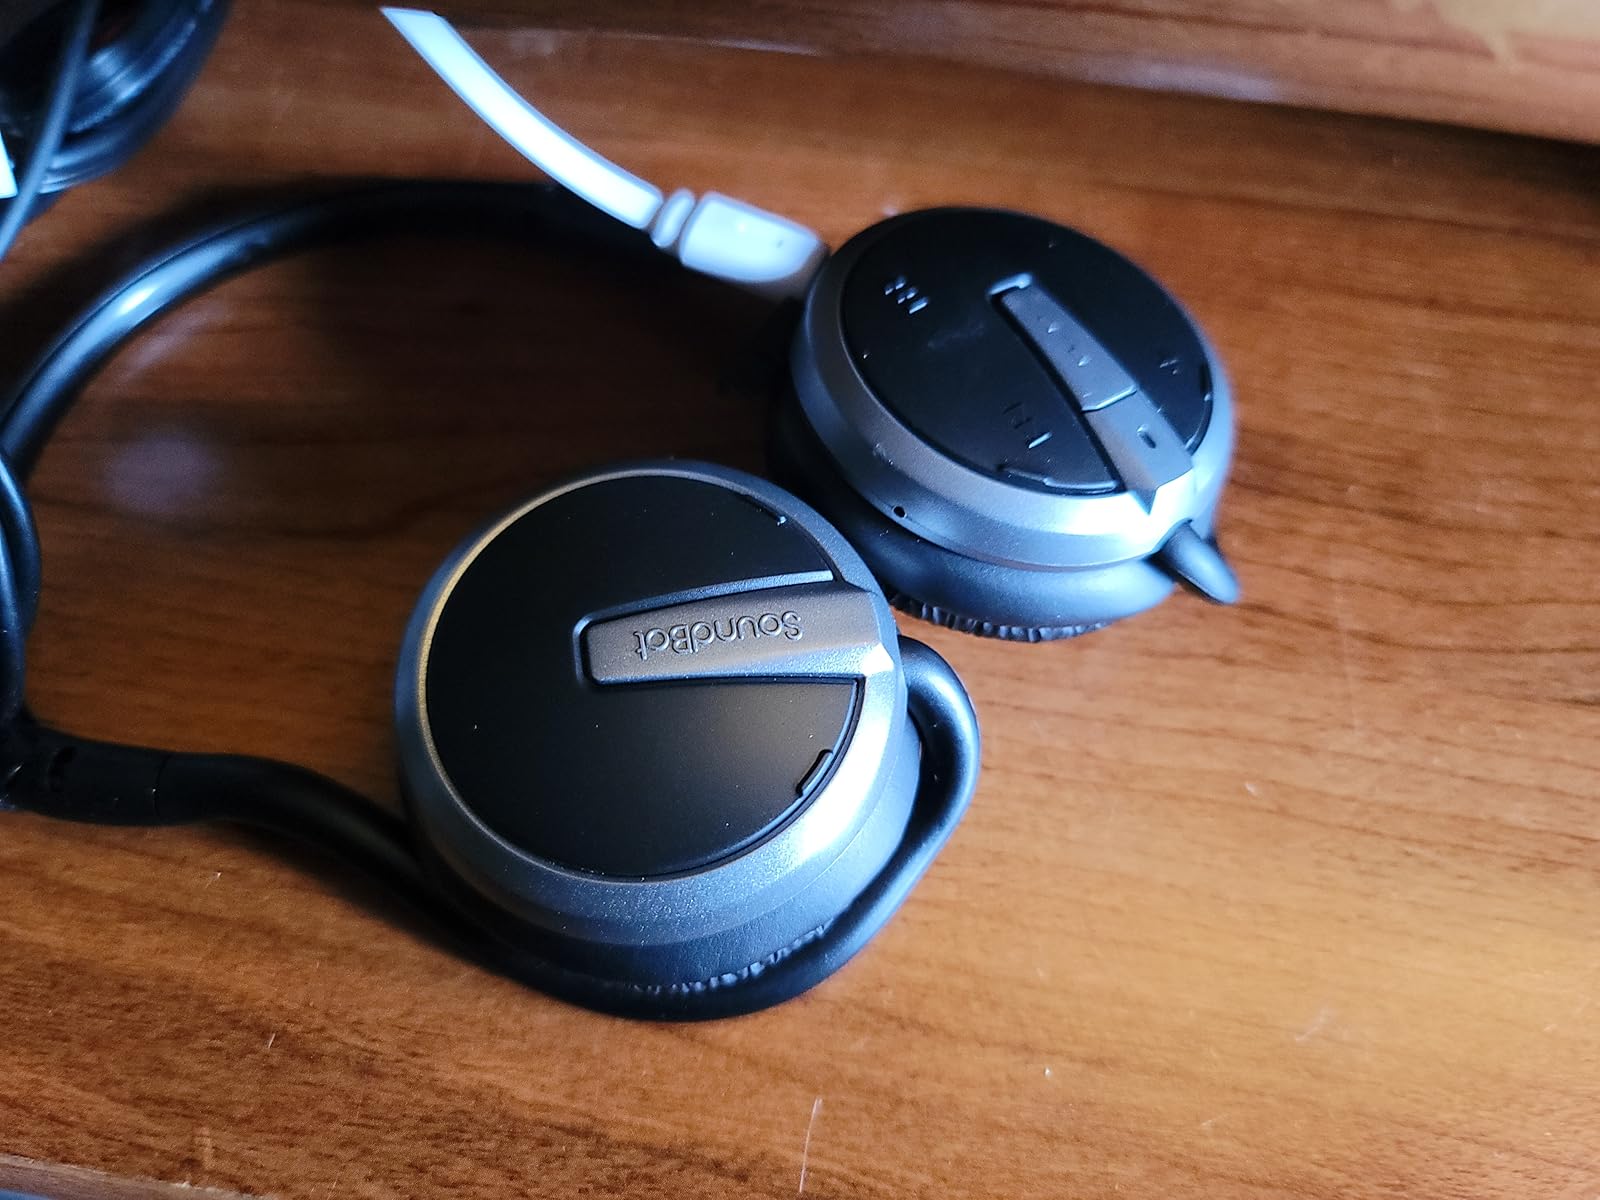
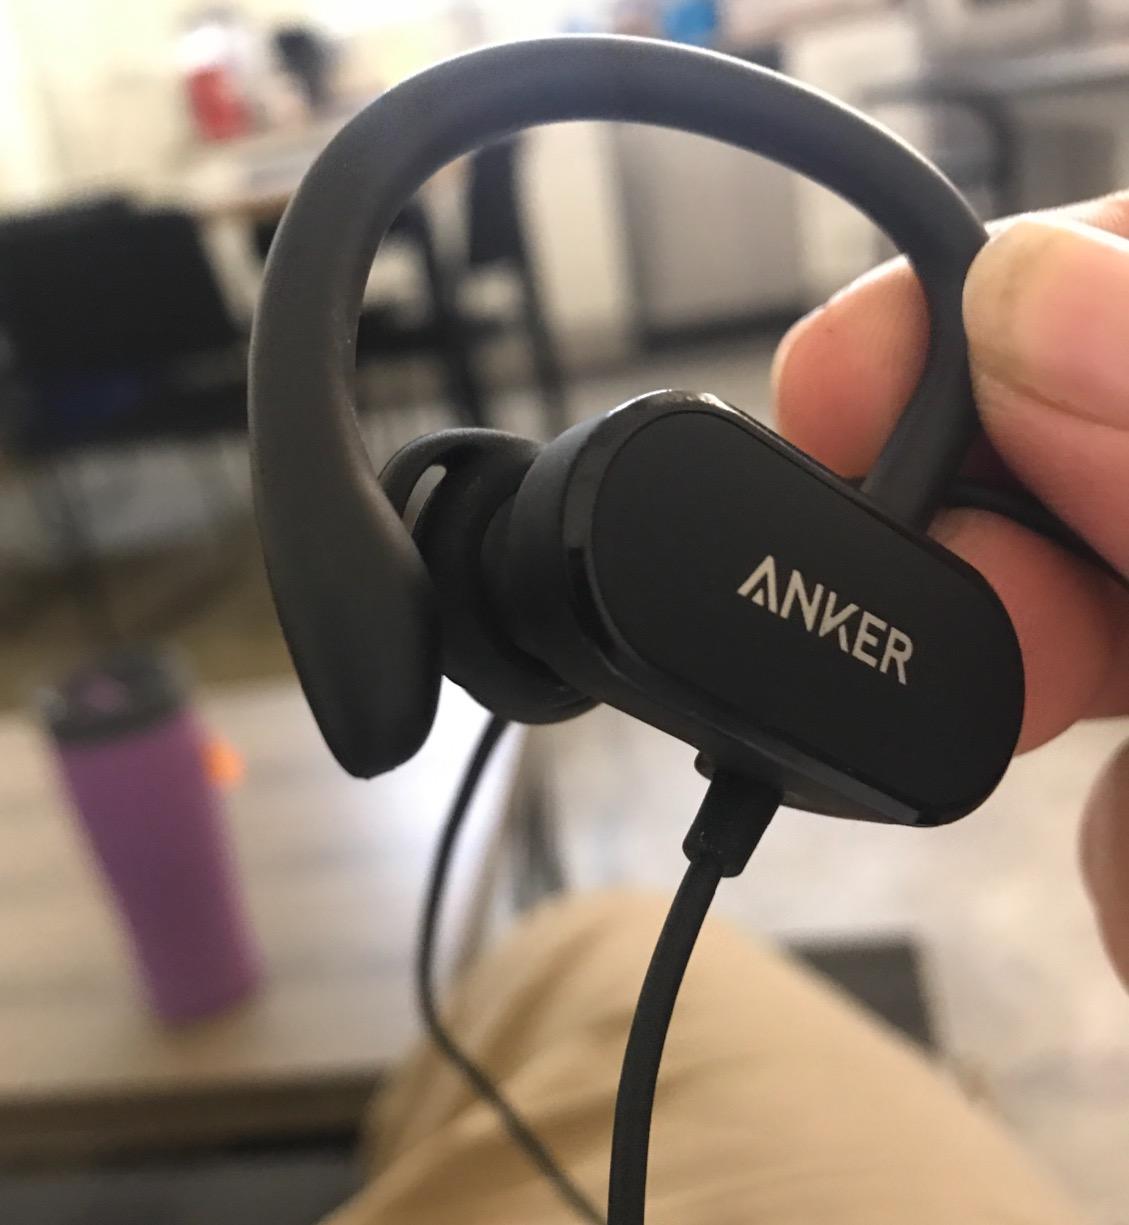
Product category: headphones
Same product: no